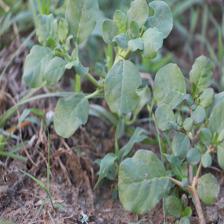
Label: BroadLeafWeed